Zaabalawi

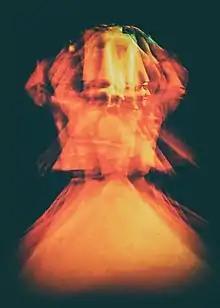
Sufism

William Chittick, arguably the most prominent scholar of Islamic mysticism in the West, explains the place of mysticism in Islam thus: In short, Muslim scholars who focused their energies on understanding the normative guidelines for the body came to be known as jurists, and those who held that the most important task was to train the mind in achieving correct understanding came to be divided into three main schools of thought – theology, philosophy, and Sufism. . . . Most Muslims who devoted their major efforts to developing the spiritual dimensions of the human person came to be known as Sufis. They taught that people must attune their intentions, their love, and their sincerity to the divine will. A Sufi is someone who is striving to or has mastered his or her ego and attained a higher state of consciousness and union with the Godhead. The goal of the Sufi Path is for the drop of water (the individual self) to merge with the Ocean of Being from whence it came. This spiritual path (tariqah) encourages one to perform this or make this transition consciously while still in the body. The central Sufi theory is Wahadat Al Wajud, the Unity of Being, or oneness of existence. This summarizes the Sufi quest of not just seeking a union with the Divine Being, but the realization of the truth that the mystic is one with the Divine. To teach this, the Sufi poets used the imagery of the lover and beloved in the love poetry or romances. According to Hujwiri, the first Sufi in India, he who is purified by love is pure, and he who is absorbed in the Beloved and has abandoned all else is a Sufi.